UConn Huskies men's basketball

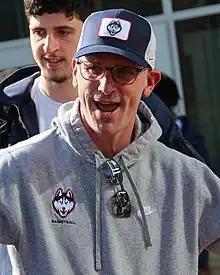
Dan Hurley during a 2023 departure ceremony for the NCAA Final Four

UConn named Dee Rowe head coach ahead of the 1969–70 season. Under Rowe, the Huskies returned to form, winning the Yankee Conference title in his first year. Rowe posted six winning seasons in eight years, with two NCAA berths and two NIT appearances. On Feb. 19, 1974, UConn became the first school in New England and one of the first in the country to start five black players in an intercollegiate basketball game. In 1976, UConn won the ECAC New England regional championship to earn an NCAA berth and then beat Hofstra in the first round of the 1976 NCAA tournament to reach the Sweet Sixteen for the fourth time ever.